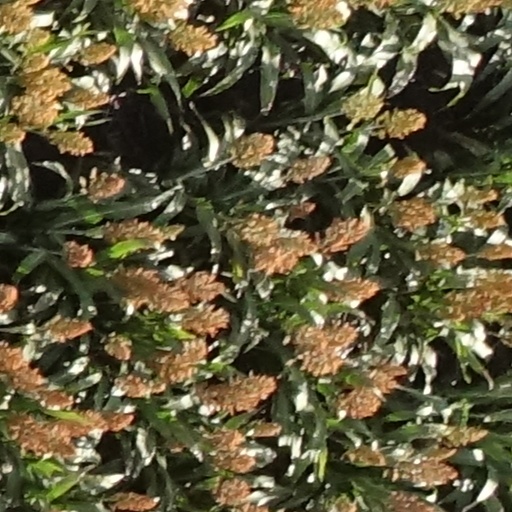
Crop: sorghum